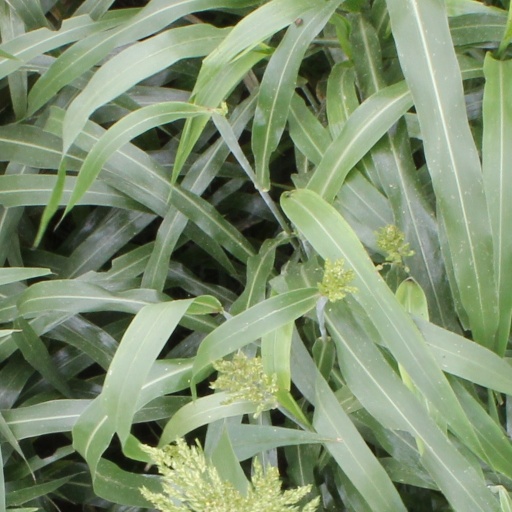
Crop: sorghum